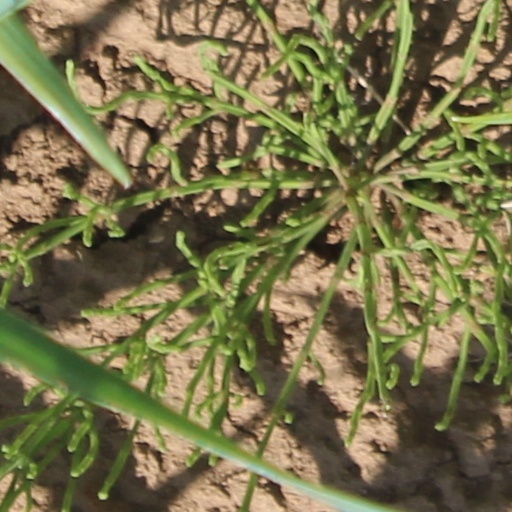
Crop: wheat